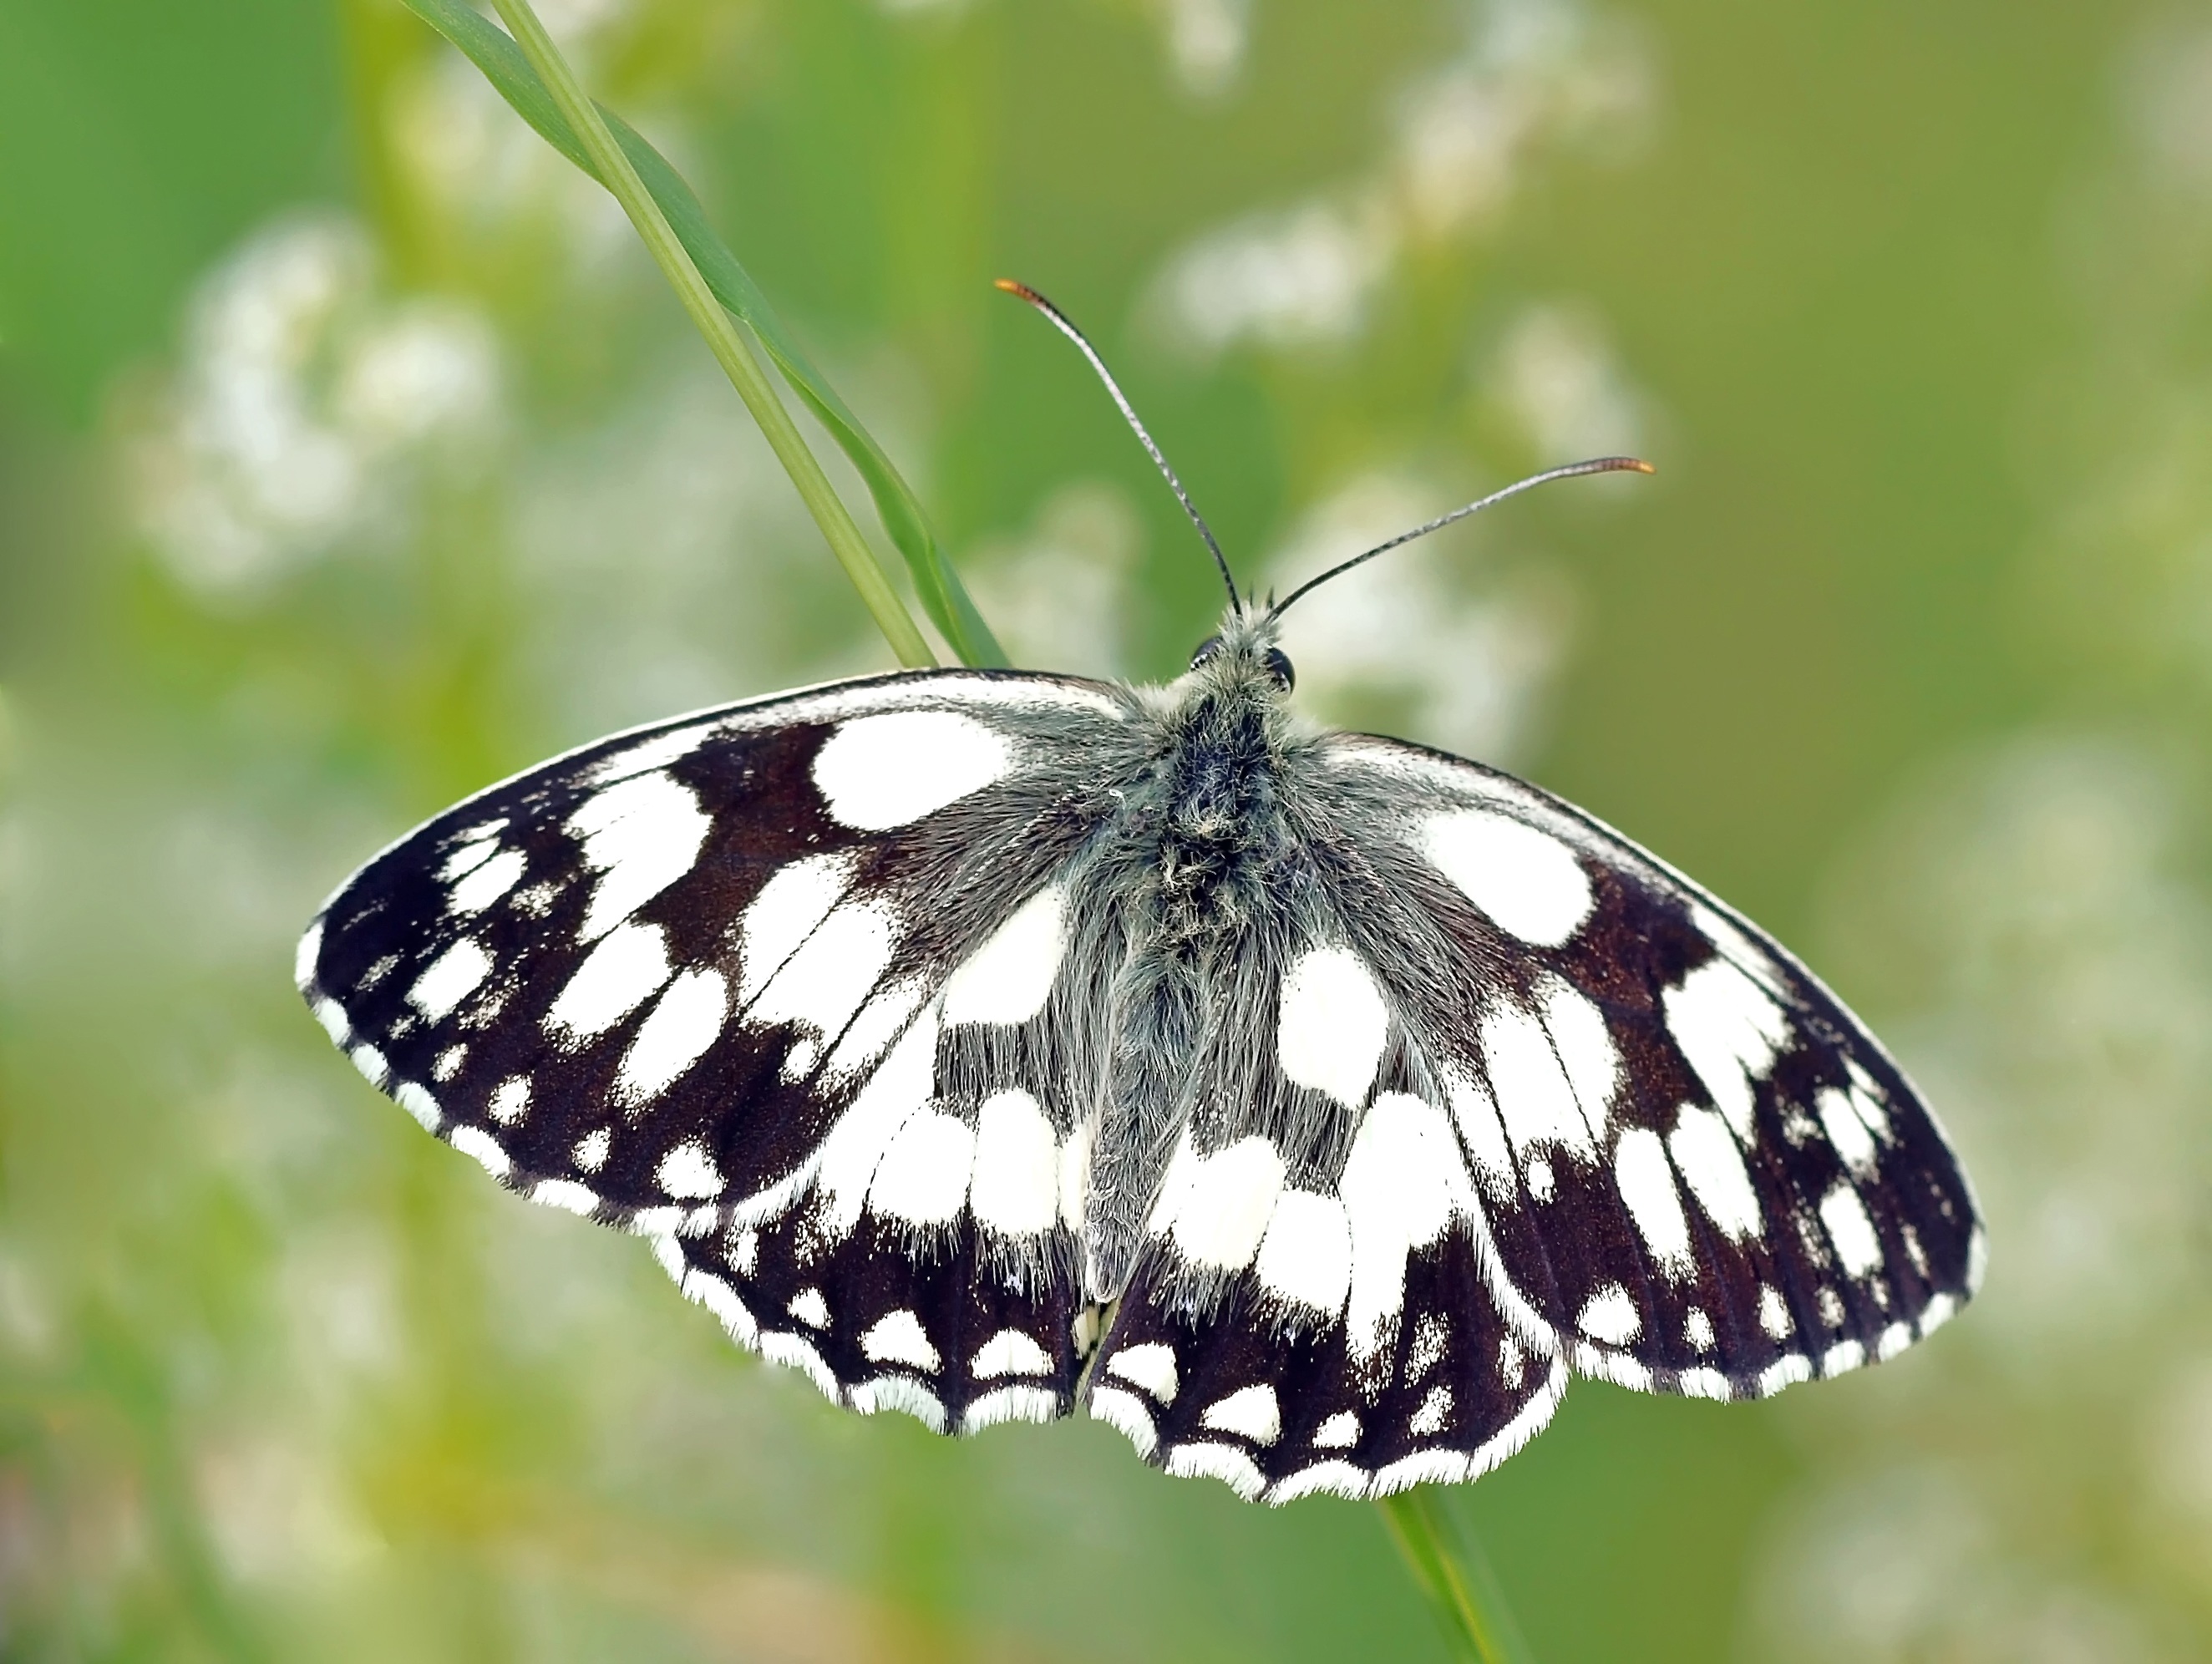
nature, wing, flower, insect, butterfly, fauna, invertebrate, close up, pieridae, macro photography, arthropod, halm, pollinator, moths and butterflies, lycaenid, brush footed butterfly, colias